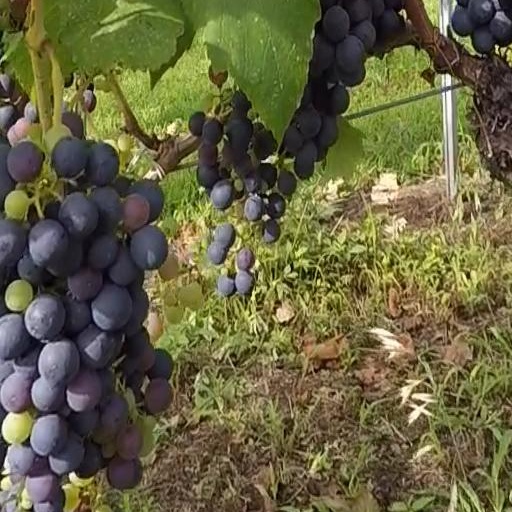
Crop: grape